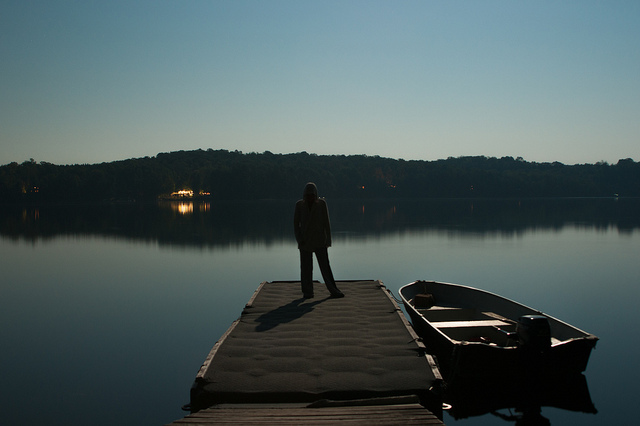
A man standing on the end of a pier next to a boat.

A person standing on a dock with a boat.

A person on a dock near a boat in the water.

someone stand  at the end of a dock with a small boat beside it

a person standing on a harbor next to a small boat